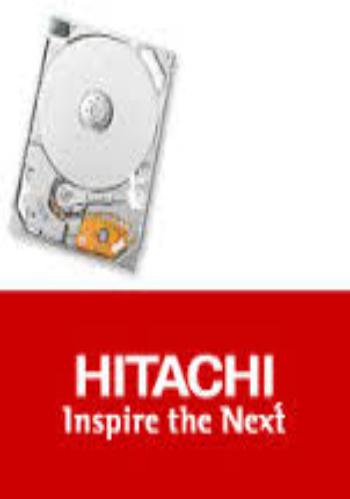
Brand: Hitachi
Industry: Leisure